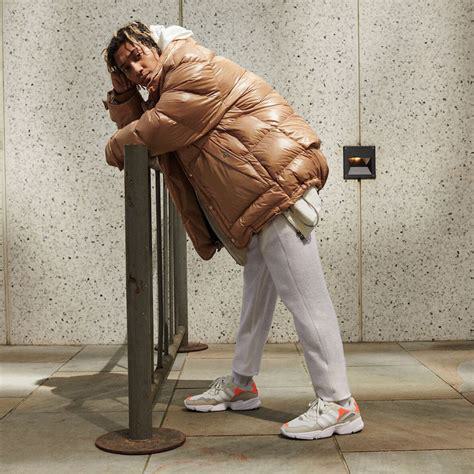
Brand: Adidas
Model: Yung 96